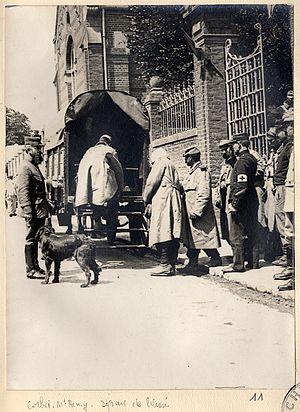
Les blessés quittent l'hôpital de triage de Corbie (Somme) pour être rapatriés dans un autre hôpital. Juin 1915. Guerre 1914-1918. Au premier plan M. Rémy avec un chien.